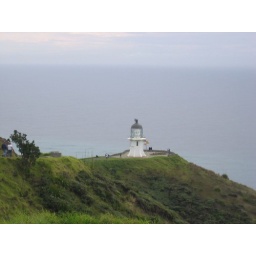
The light house at the most northern point of New Zealand... well, reachable by road at any rate